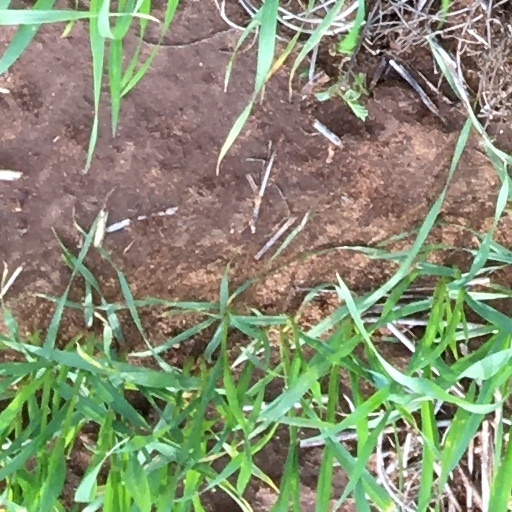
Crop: wheat